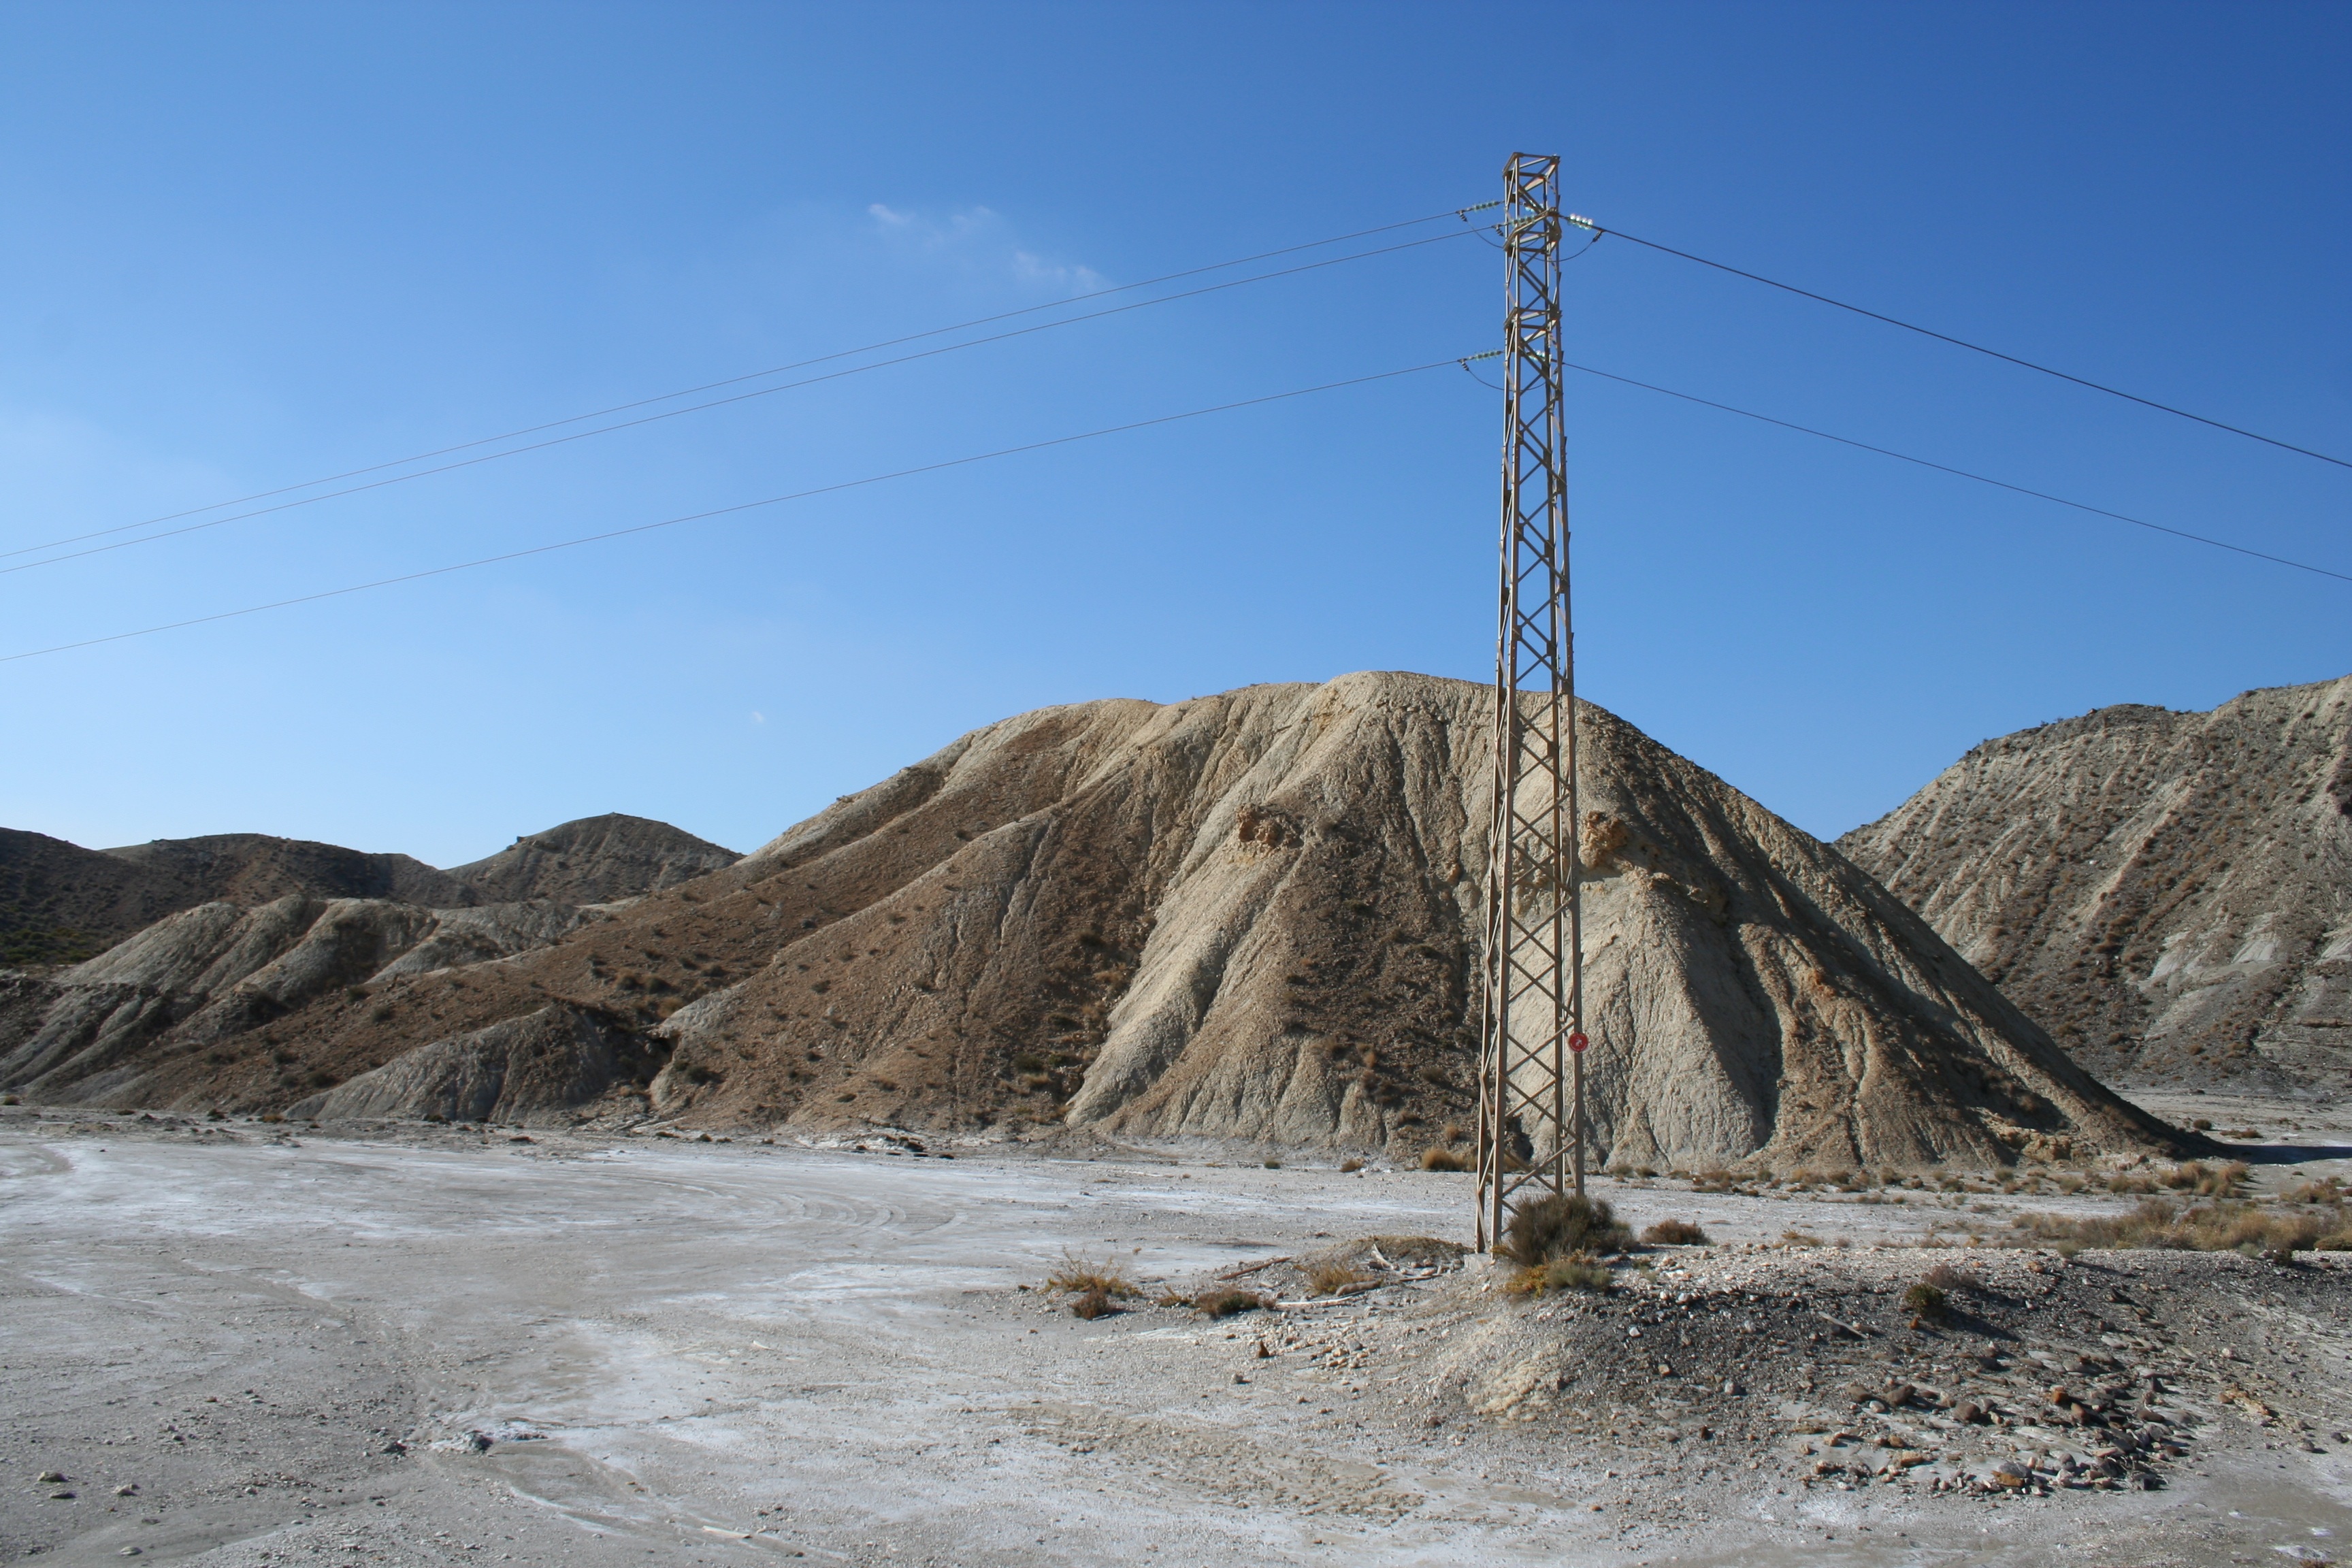
landscape, rock, mountain, arid, desert, land, panorama, dry, mast, telephone, soil, aerial, blue sky, desert landscape, pylon, sunny, spain, geology, badlands, plateau, wires, andalusia, geological, volcanic, telegraph, landform, geographical feature, mountainous landforms